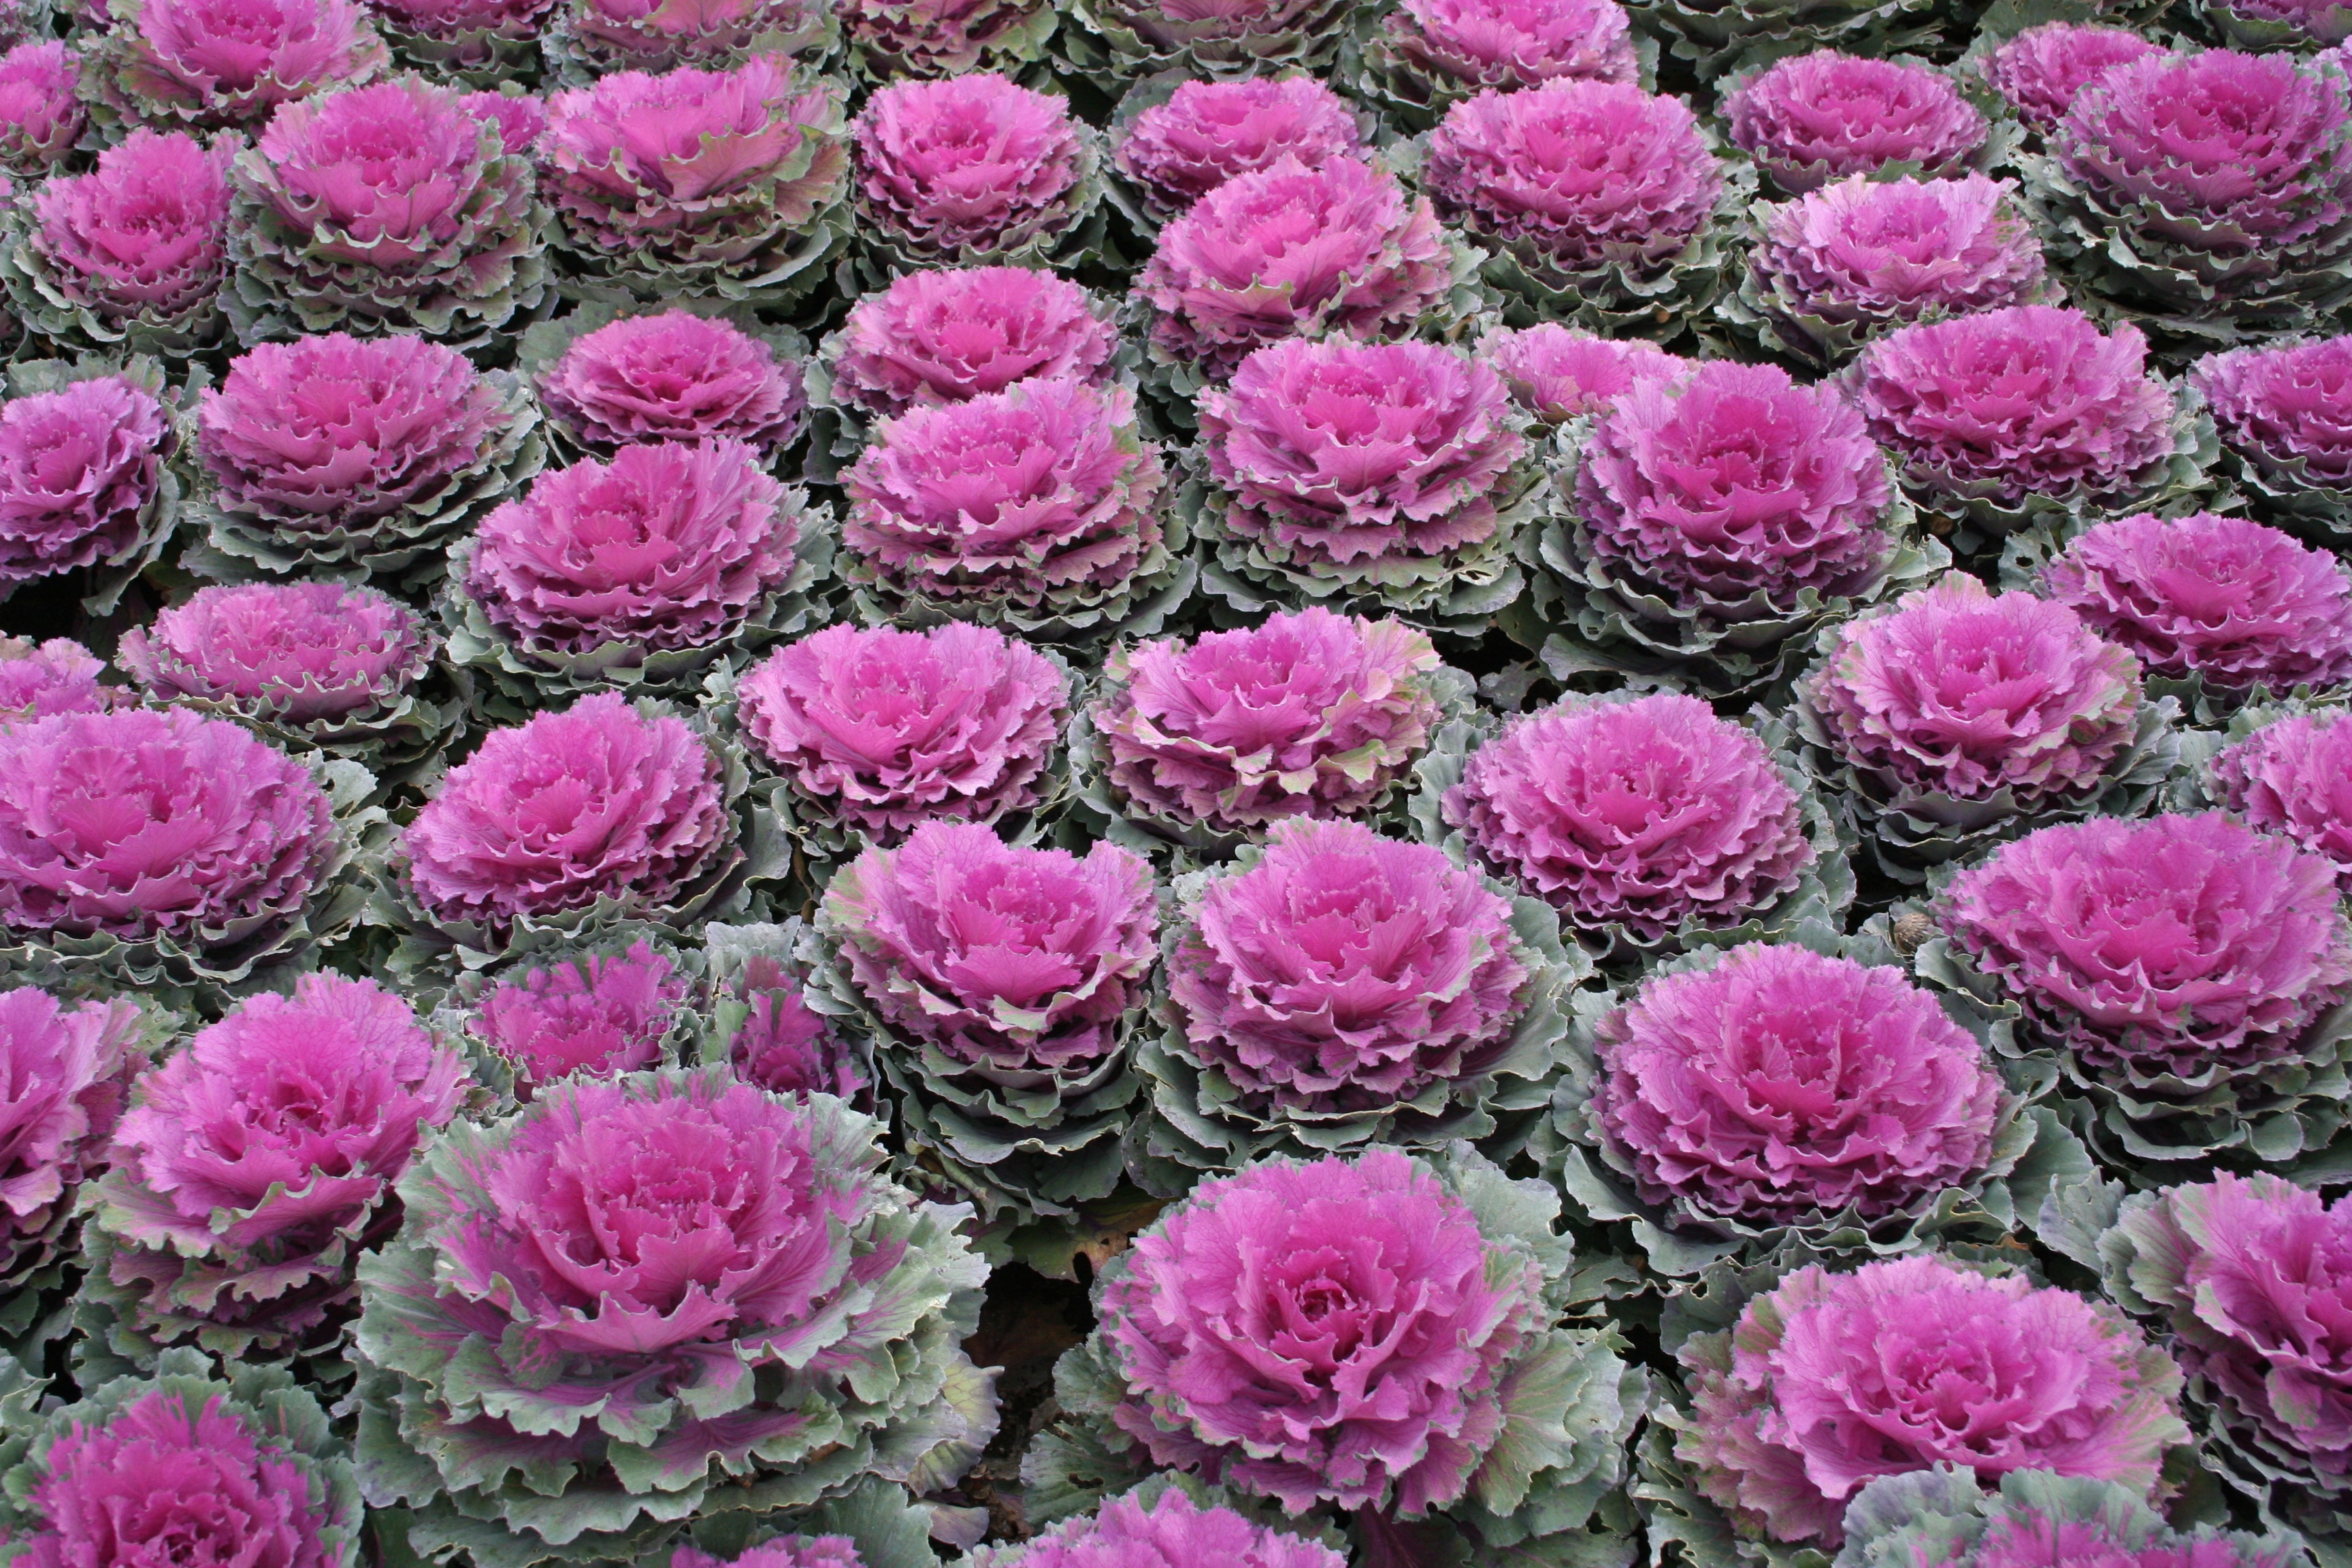
plant, flower, petal, produce, vegetable, carnation, thistle, horticulture, cabbage, floristry, dianthus, flowering plant, daisy family, annual plant, land plant, pink family